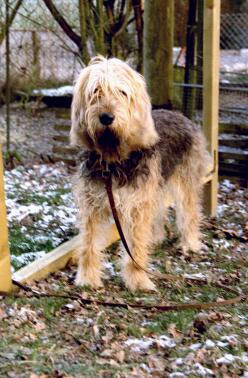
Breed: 217-n000014-otterhound